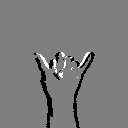
ASL letter: y